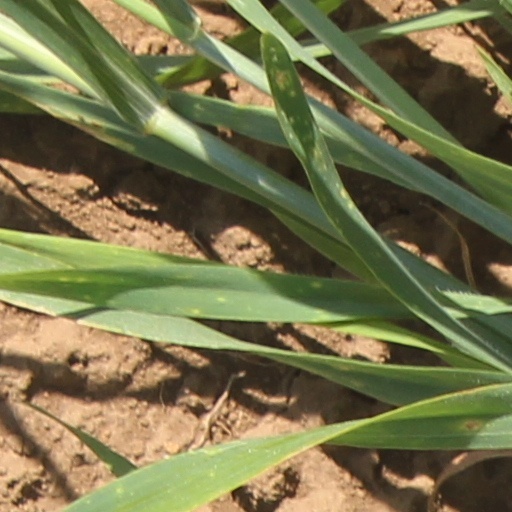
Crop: wheat